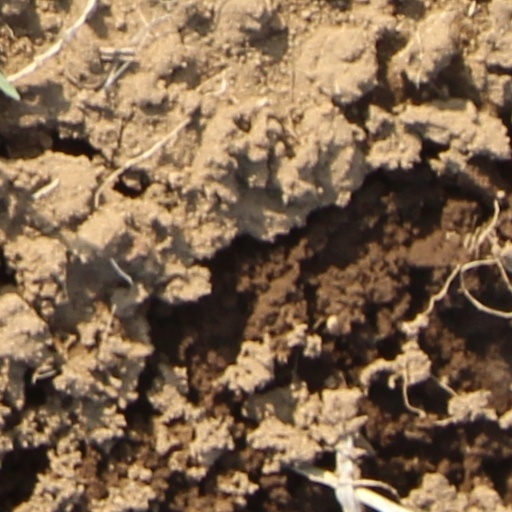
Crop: wheat